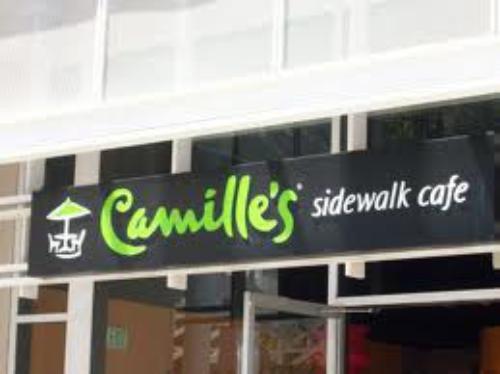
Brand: Camille's Sidewalk Cafe
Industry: Food